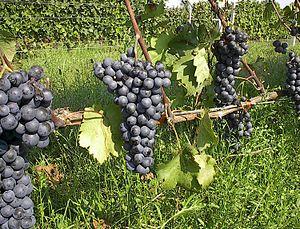
L'agiorgitiko N est un cépage noir grec de cuve. Originaire de la région de Cléones, il est le principal cépage utilisé dans une production viticole centrée sur les vins rouges. Ses raisins sont récoltés de mi-septembre à mi-octobre. L'aire d'appellation est majoritairement située dans la région de Némée, dans le Péloponnèse, au sud de Corinthe. Il est généralement comparé au merlot. Il est parfois surnommé Saint-Georges car il doit son nom à une église byzantine placée sous le patronage de ce saint et au fait que la municipalité et le canton de Némée étaient autrefois appelés Aghios Georgios. On trouvera parfois aussi la mention « Sang d'Hercule ». Il ne faut pas confondre cette appellation de cépage et d'origine relative au bassin viticole corinthien avec l'agioritiko, une autre appellation d'origine relative cette fois à la Sainte-Montagne de l'Athos en Chalcidique.